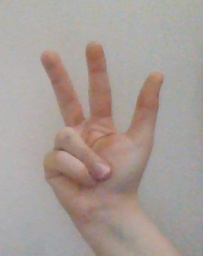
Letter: al